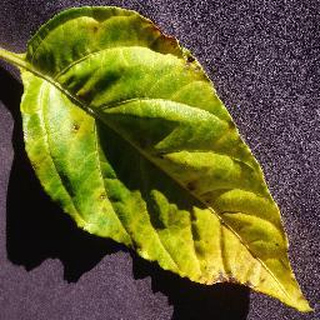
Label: bell_pepper_bacterial_spot